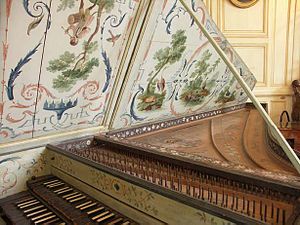
Cembalo / Musikeksempler
Fransk cembalo af François Blanchet 1733 (Château de Thoiry)
Et cembalo er et musikinstrument, som spilles vha. et klaviatur som sætter strenge i bevægelse ved at knipse dem.